Yat Madit

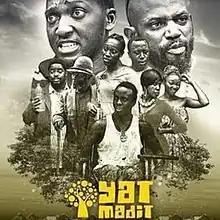

Yat Madit is a Ugandan drama television series directed by Irene Kulabako and starring Michael Wawuyo (Senior), Michael Wawuyo Jr., Nisha Kalema, Rehema Nanfuka, Oyenbot and Patriq Nkakalukanyi.